International Science and Engineering Fair

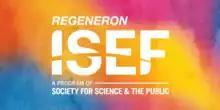
Regeneron International Science and Engineering Fair logo

Contestants are selected from regional, district, and state ISEF affiliated fairs. These fairs usually encompass multiple states or entire regions of a country. The regional fair committee is responsible for managing the fair when their city hosts the event.